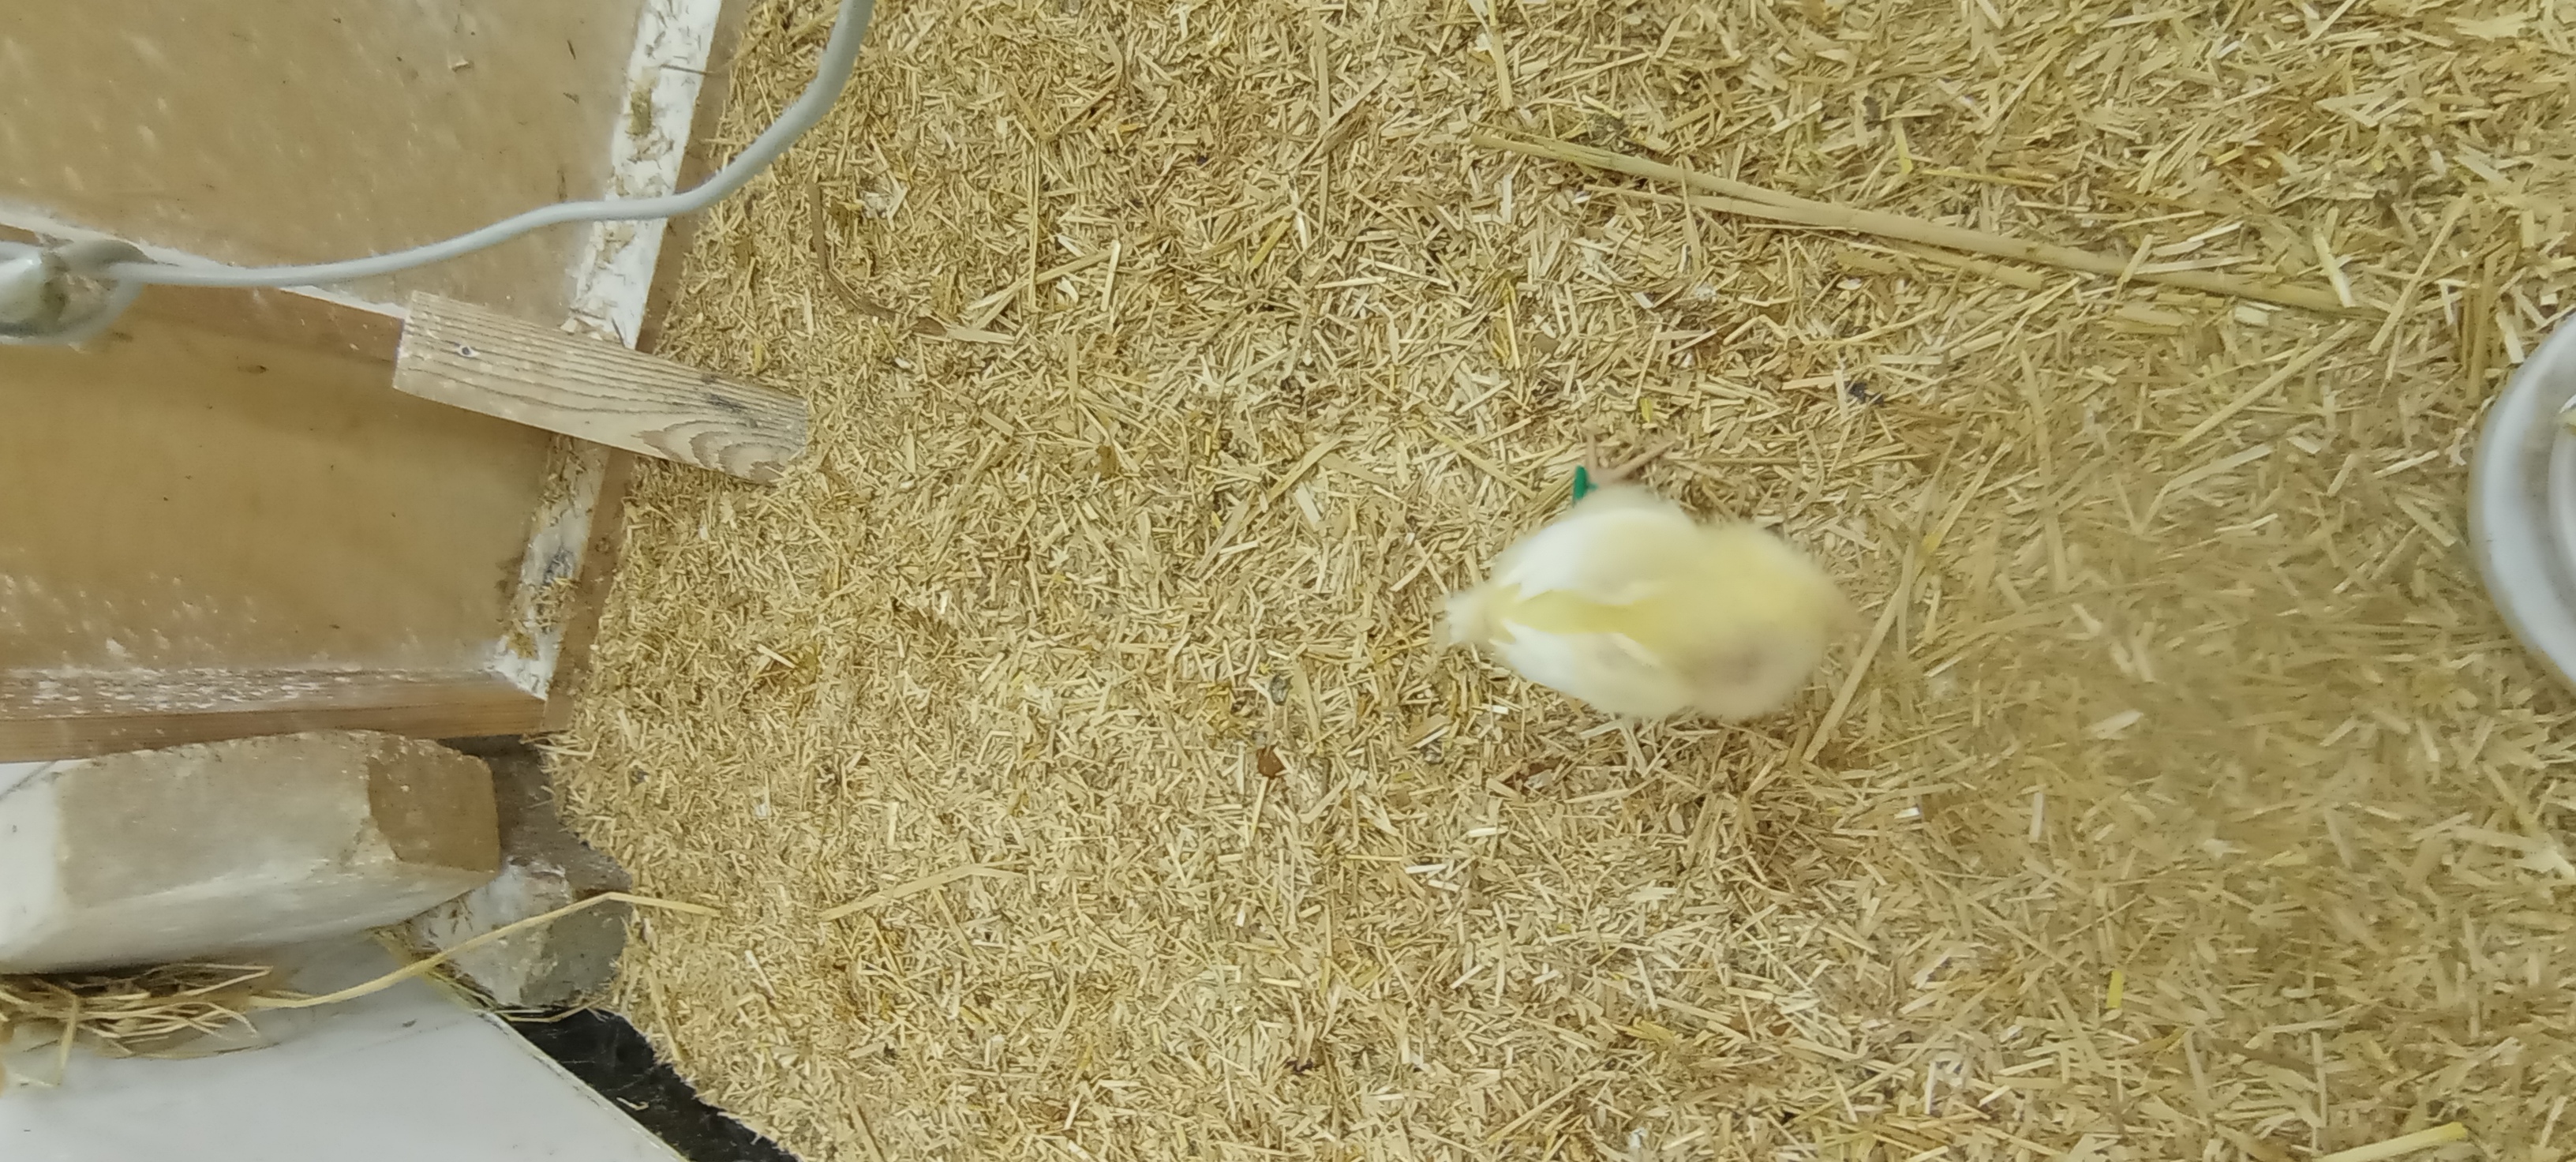
Weight: 216 g